Western Pomerania

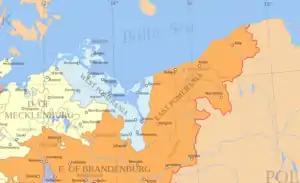
The former Duchy of Pomerania (center) partitioned between the Swedish Empire and Brandenburg after the Treaty of Stettin (1653). Swedish Pomerania (Western Pomerania) is indicated in light blue, Brandenburgian Pomerania (East Pomerania) is shown in orange.

The major feature of Western Pomerania is its long Baltic Sea and lagoons coastline. Typical is a distinct "double coast", whereby offshore islands separate lagoons (so-called "bodden") from the open sea, forming a unique landscape. The islands Kirr, Hiddensee, Ummanz, Dänholm, Rügen, Öhe, Riems, Vilm, Greifswalder Oie, Usedom, Karsibór and Wolin, as well as the islands of the city of Szczecin are located in Western Pomerania.